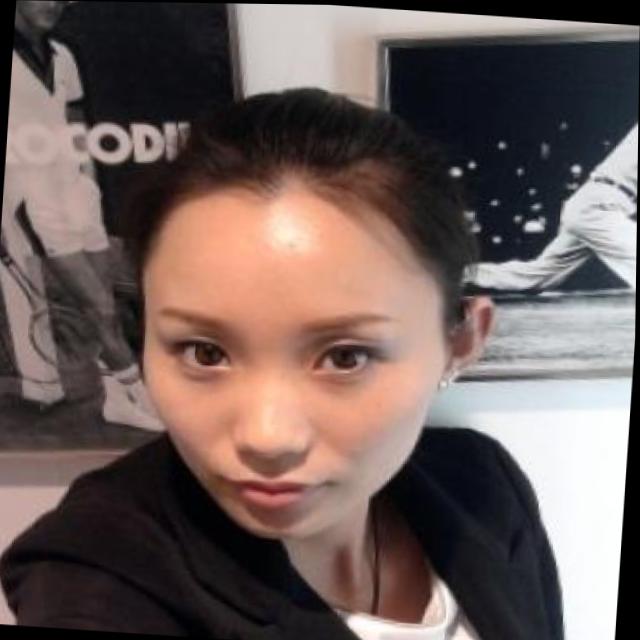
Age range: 21-44